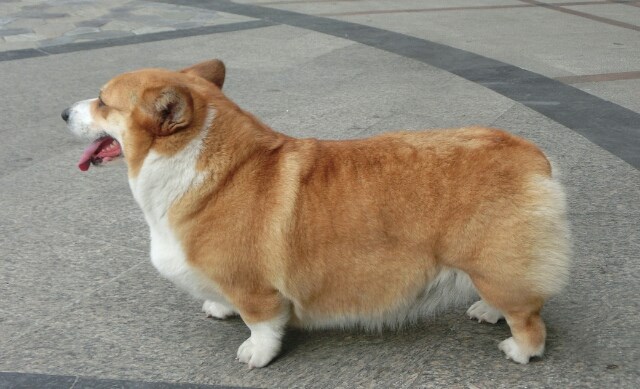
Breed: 2909-n000116-Cardigan